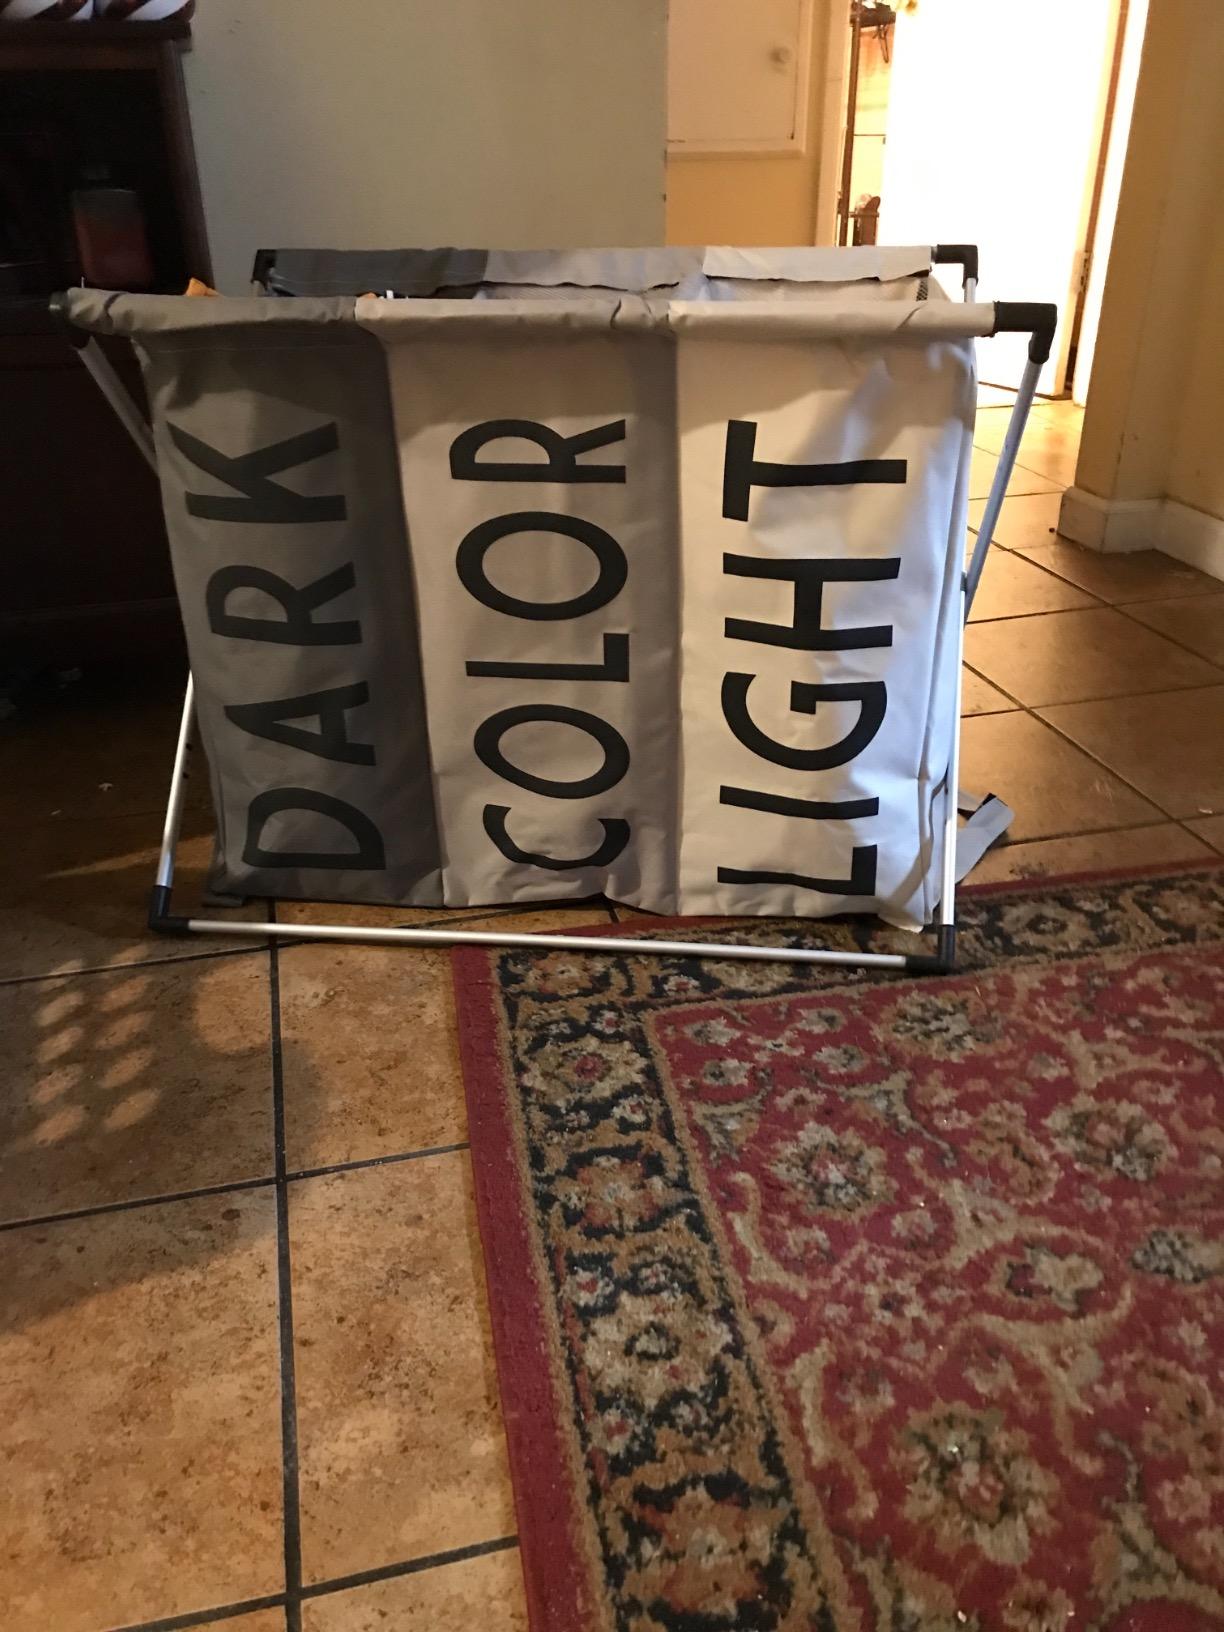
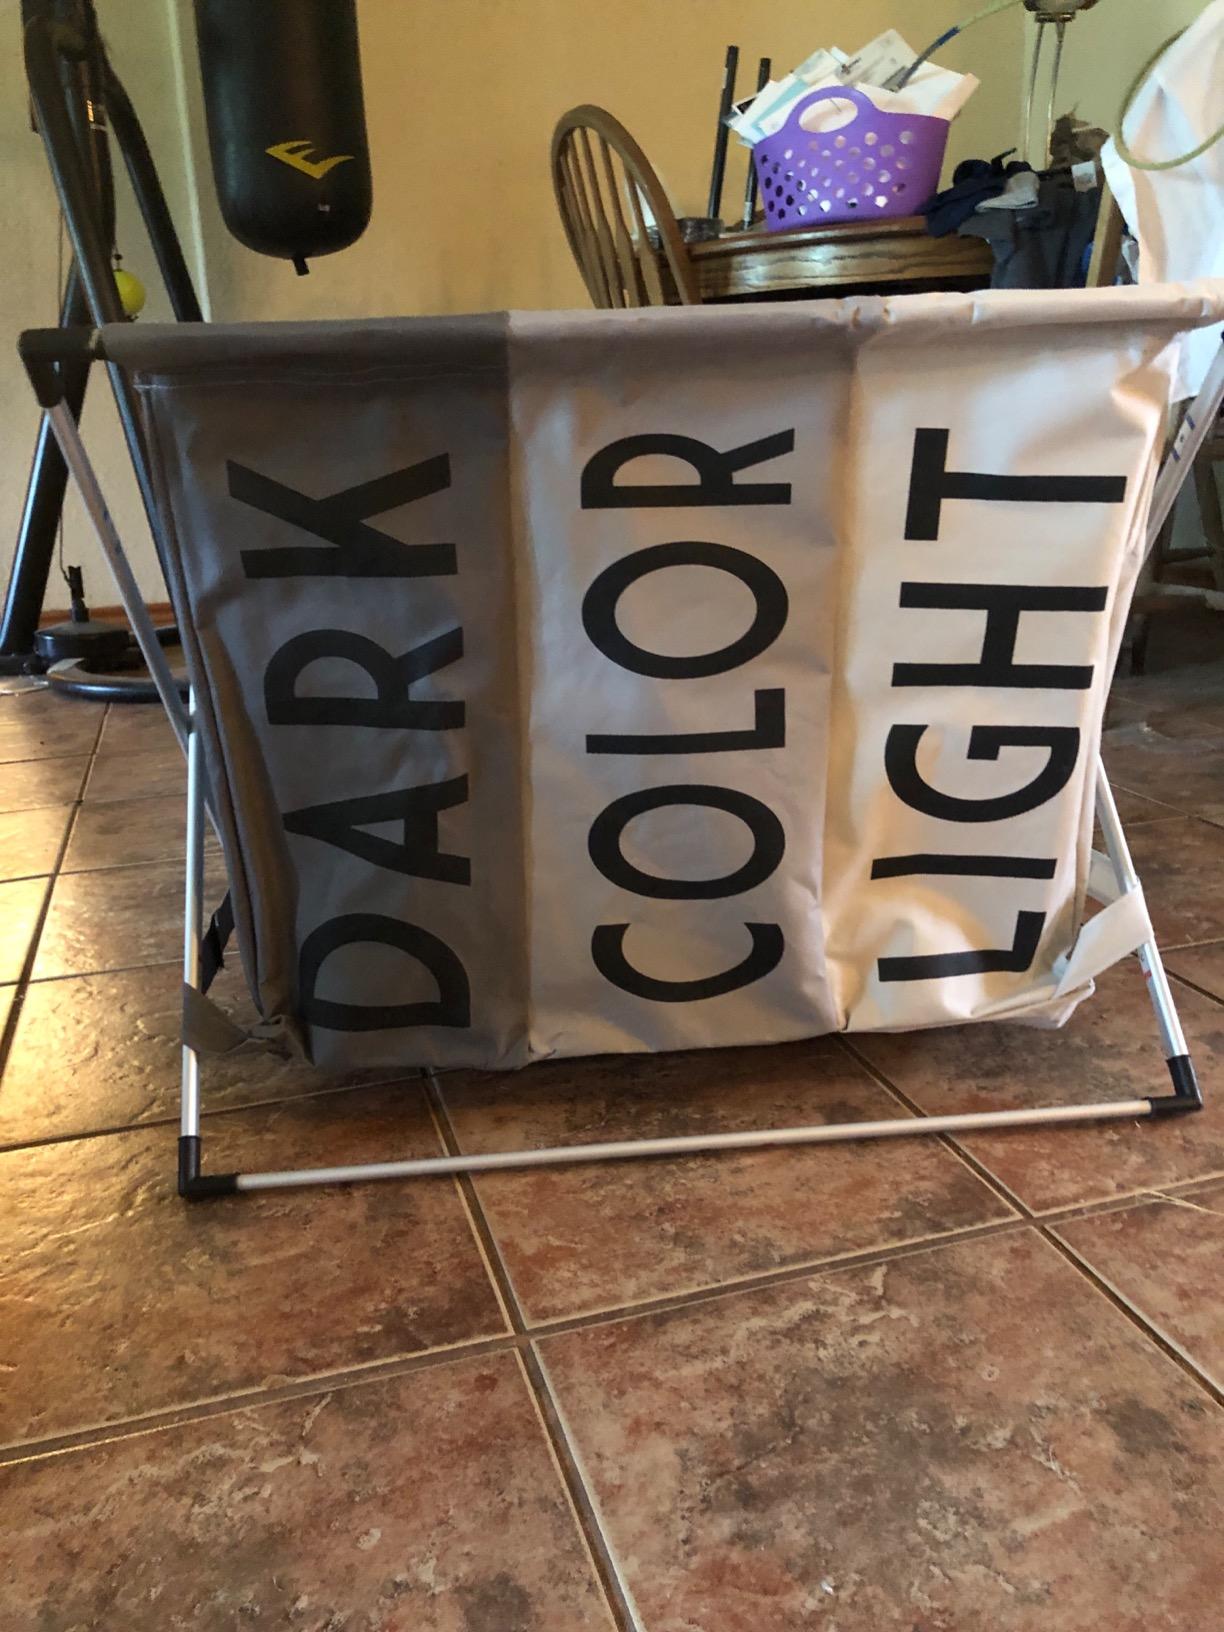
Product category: items_hamper
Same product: yes